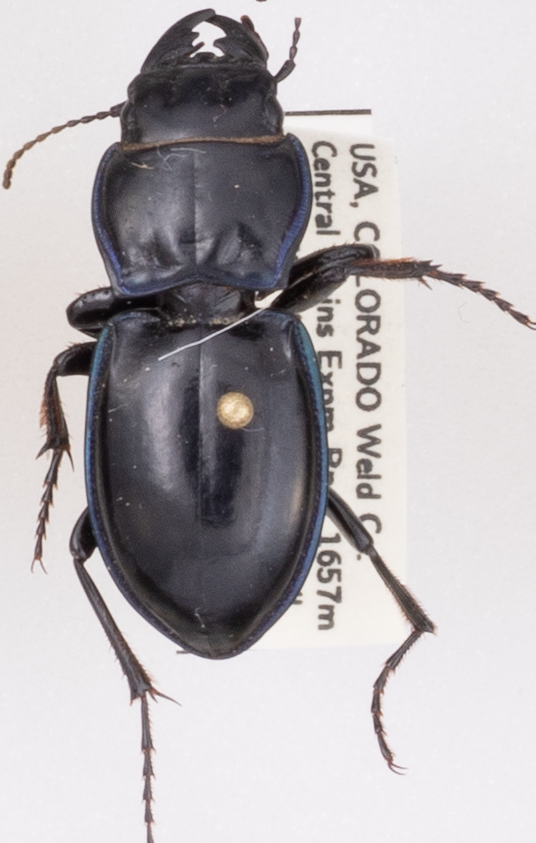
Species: Pasimachus elongatus
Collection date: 2022-09-14
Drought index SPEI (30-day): -1.216
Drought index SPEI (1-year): -1.594
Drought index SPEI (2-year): -1.45